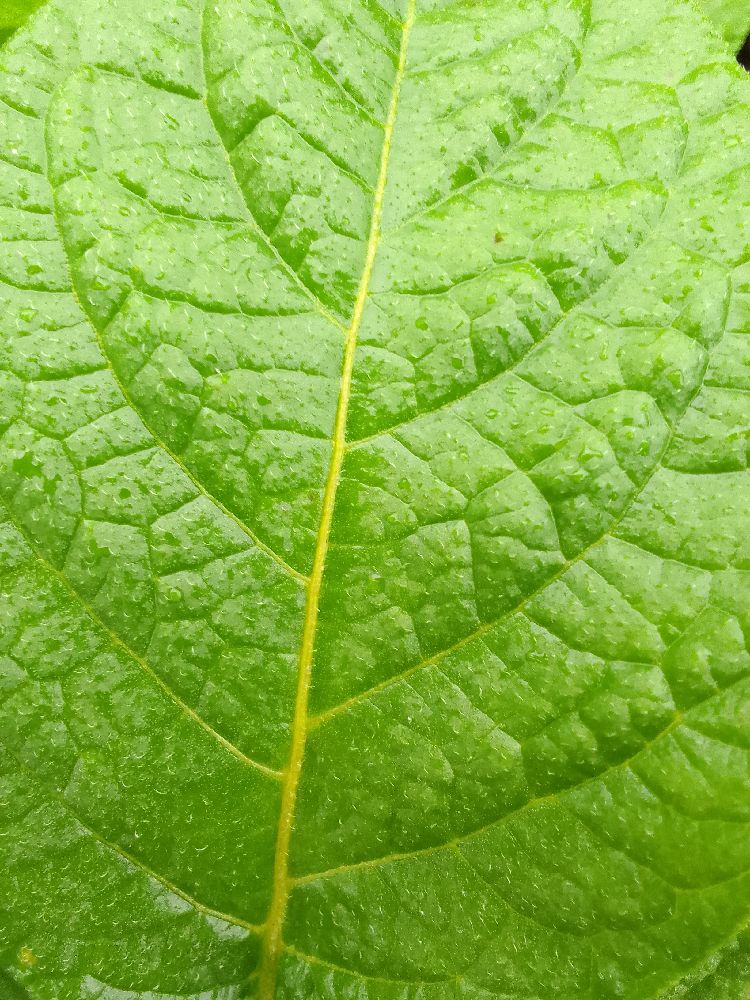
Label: Healthy